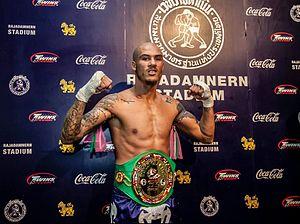
Samy Sana WBC world champion
Samy Sana est un boxeur thaï franco-algérien, pensionnaire du Phénix Muay Thaï Paris. Il est champion du monde WBC des super-middleweight, champion du Monde ISKA des 72,5 kg, champion du monde A1 des 70 kg et multiple Champion de France des 71 kg.